Ford Ranger (Americas)

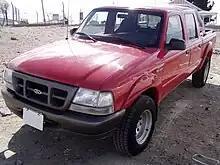
1998–2003 Ford Ranger double cab (South America)

Ford had intended to release a new North American Ranger for 2004, codenamed P273, but the project was cancelled.